History of opera

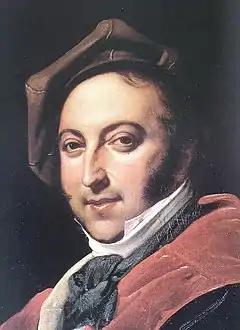
Gioachino Rossini

In Russia, a taste for opera began at this time at the court of the tsars, thanks especially to the support of Empress Catherine II, who brought numerous composers to St. Petersburg, such as Baldassare Galuppi, Tommaso Traetta, Giovanni Paisiello, Domenico Cimarosa, Giuseppe Sarti and Vicente Martín y Soler. The first opera written in Russian was by an Italian, Francesco Araja, author of "Tsefal i Prokris" ("Cephalus and Procris", 1755). Vasili Pashkévich was the pioneer of opera among Russian composers with "Anyuta" (1772), which was followed by "Neschastye ot karety" ("The Carriage Accident", 1779). He also produced two operas to libretti by Empress Catherine II: "Fevey" (1786) and "Fedul s det'mi" ("Fedul and his sons", 1792). Dmitri Bortniansky studied in Italy with Galuppi and wrote several operas in Italian: "Creonte" (1776), "Quinto Fabio" (1778), "Don Carlo" (1786). Yevstignéi Fomín also studied in Italy with father Martini. With libretto by Catherine II he composed "Novgorodskiy bogatyr Boyeslayevich" ("Boyeslayevich, the hero of Novgorod", 1786).